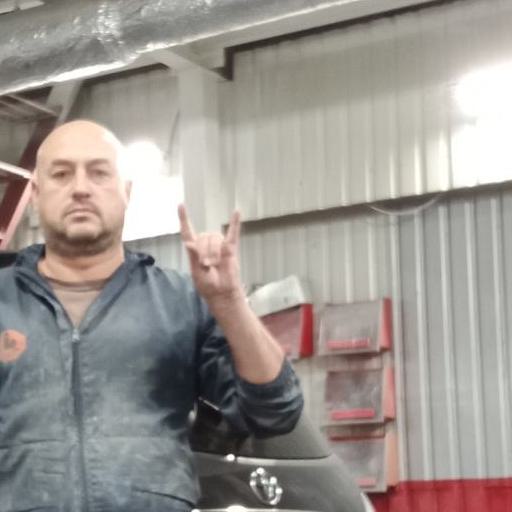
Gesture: rock